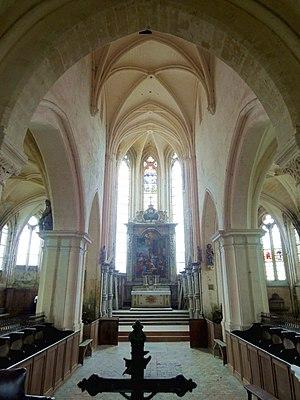
L'église Saint-Georges est une église catholique paroissiale située à Ully-Saint-Georges, en France. C'est un vaste édifice assez complexe, qui se compose de parties issues, pour l'essentiel, de trois époques distinctes, à savoir la période romane tardive ; la période gothique rayonnante ; et la période gothique flamboyante. Hormis deux pans de mur en opus spicatum qui remontent potentiellement au XIᵉ siècle, les parties les plus anciennes sont le transept et la première travée des deux bas-côtés du chœur. Le maître d'œuvre a fait appel à une technique de construction novatrice, le voûtement d'ogives, avec des nervures retombant sur des piliers cantonnés, qui préfigurent le style gothique. Ainsi, l'église Saint-Georges fait partie des quarante églises du département qui possèdent des voûtes d'ogives antérieures au milieu du XIIᵉ siècle. À Ully-Saint-Georges, ces voûtes sont au nombre de cinq ; en effet, les absidioles et le vaisseau central du chœur sont reconstruites pour une seconde fois au XIIIᵉ siècle. Mais dans un premier temps, le clocher reçoit son étage de beffroi, au début du XIIIᵉ siècle, et la nef est pourvue d'un nouveau portail abrité sous un porche voûté d'ogives.